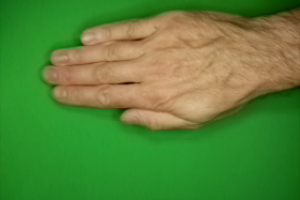
Label: paper